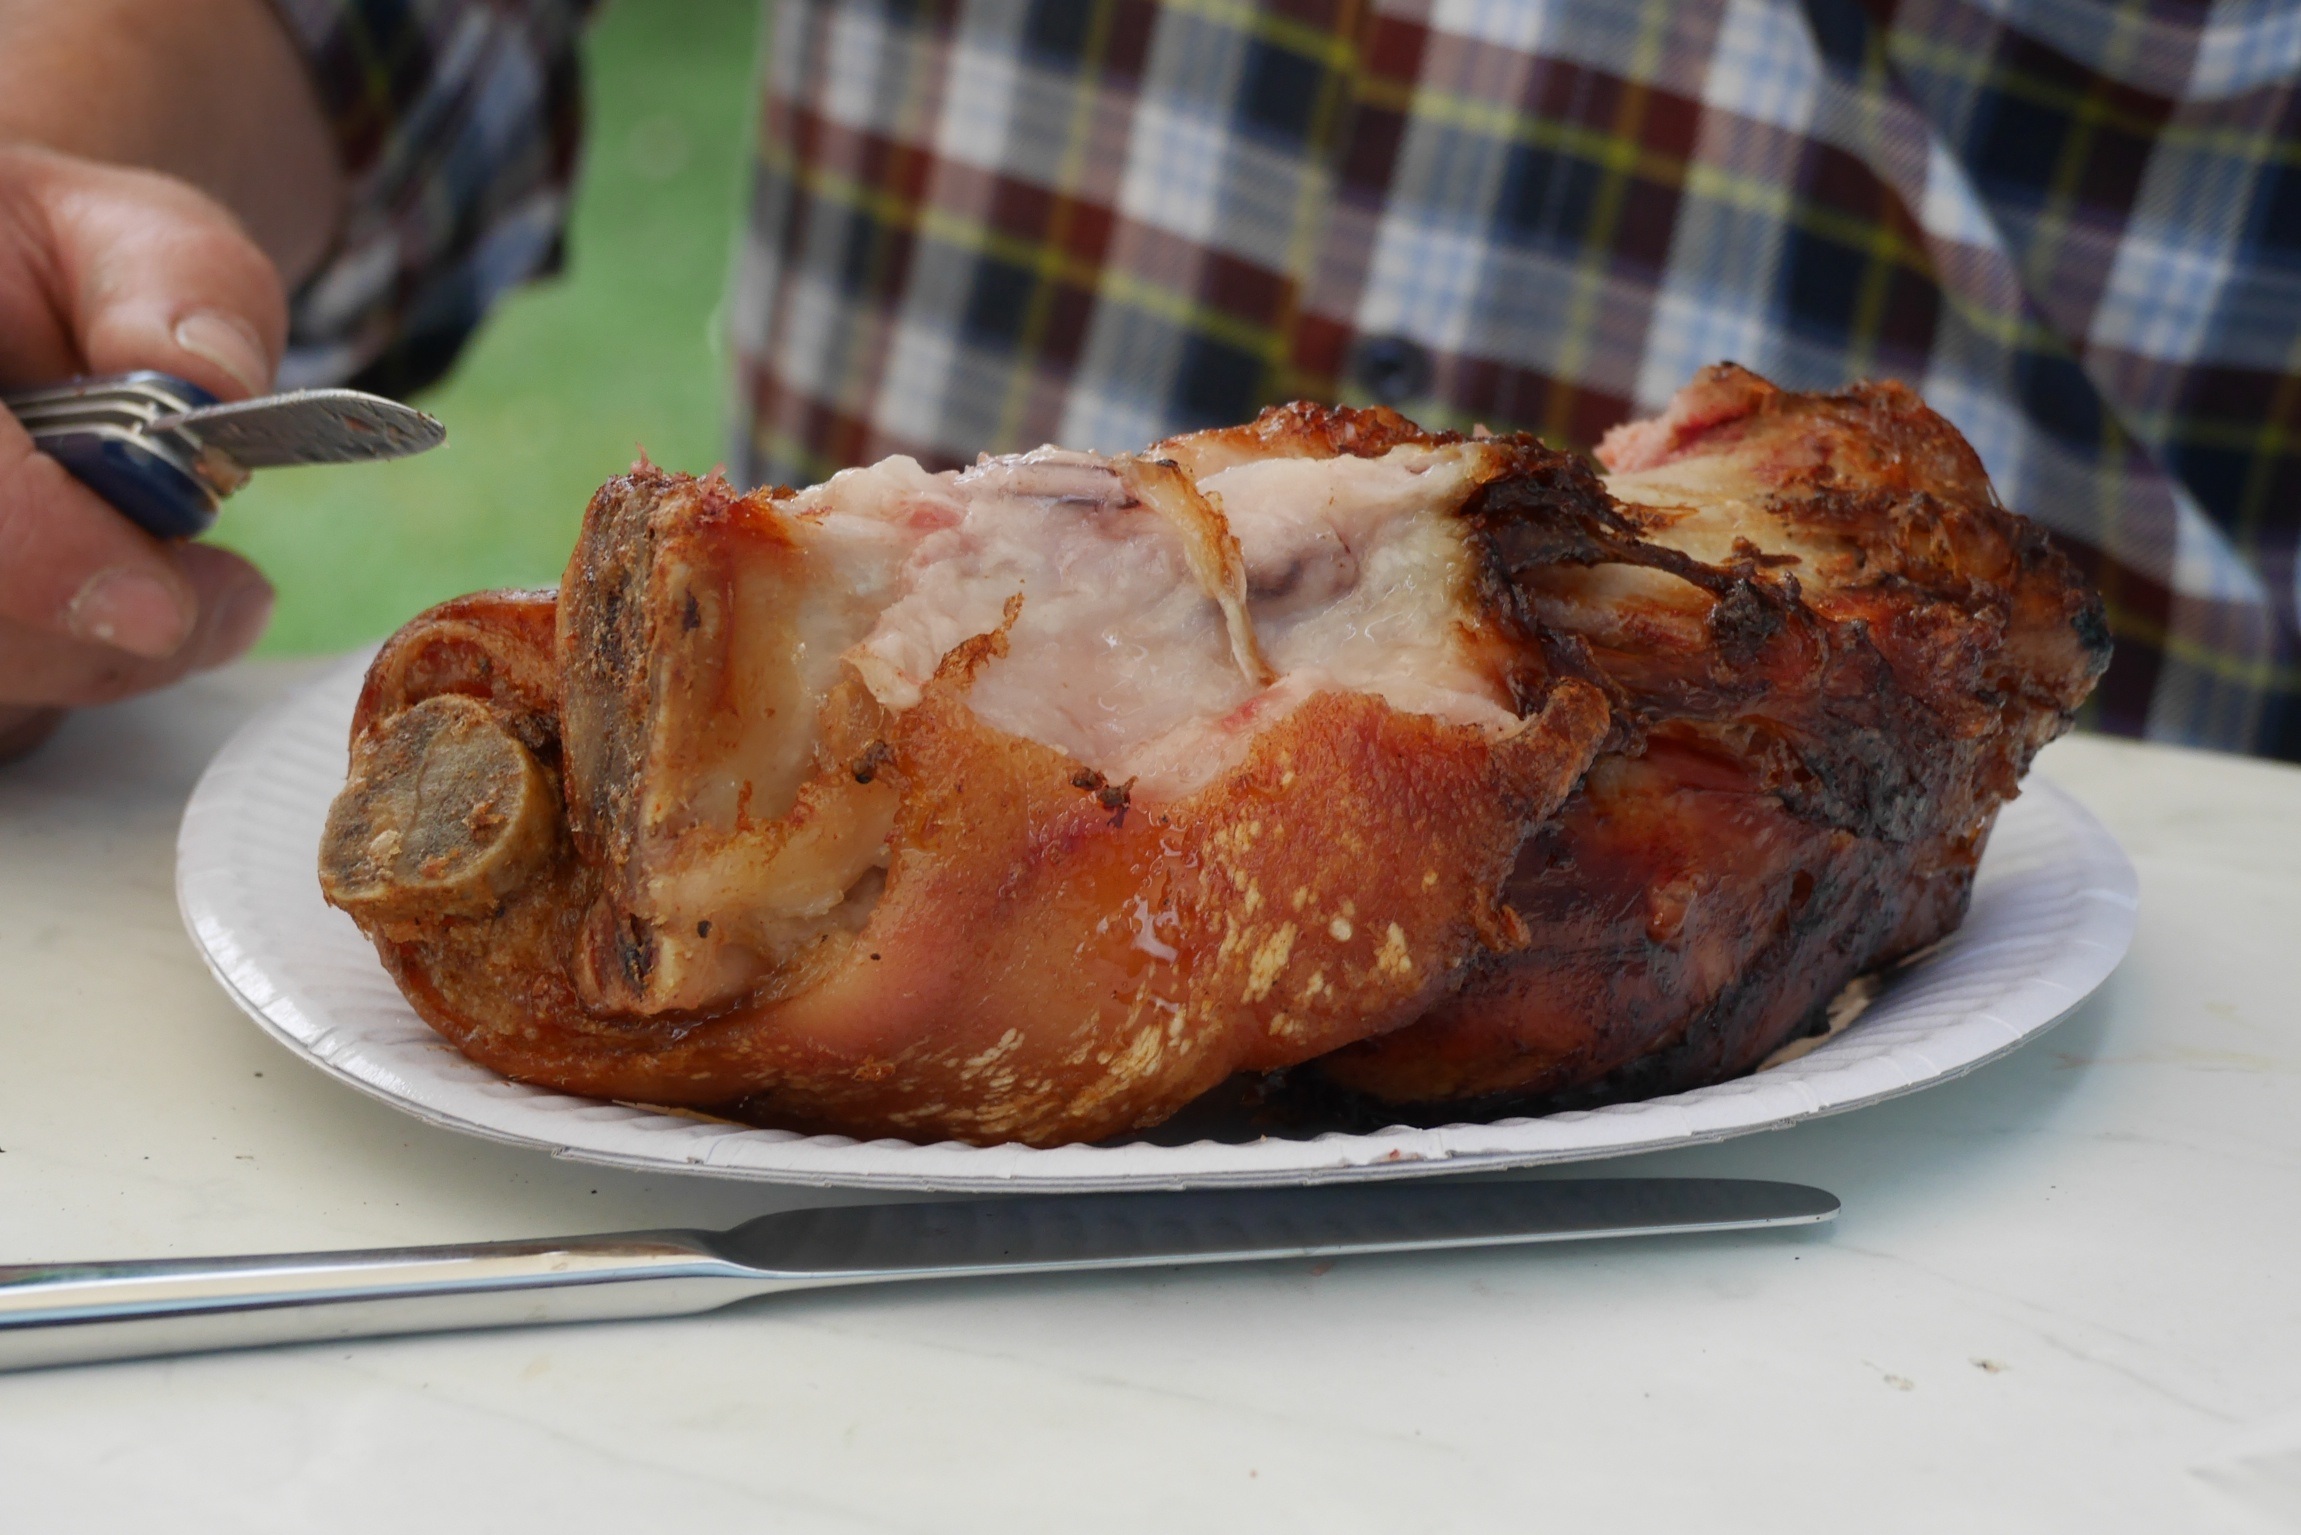
dish, food, cooking, produce, baking, eat, meat, cuisine, sold, roasting, substantial, beer garden, roast leg of pork, fried food, shank, haxe, turducken, knuckle, knuckle of pork, skittle, haemmchen, bacolod